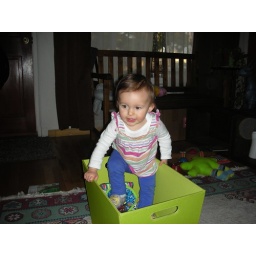
in the green box